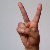
The image shows a hand gesture representing the letter 'V' in Indian Sign Language.